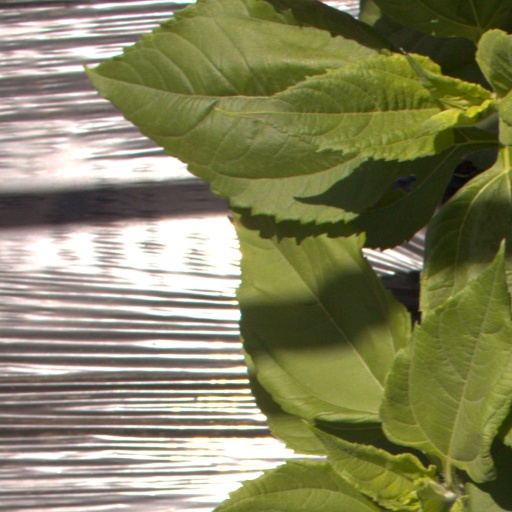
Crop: Jerusalem artichoke